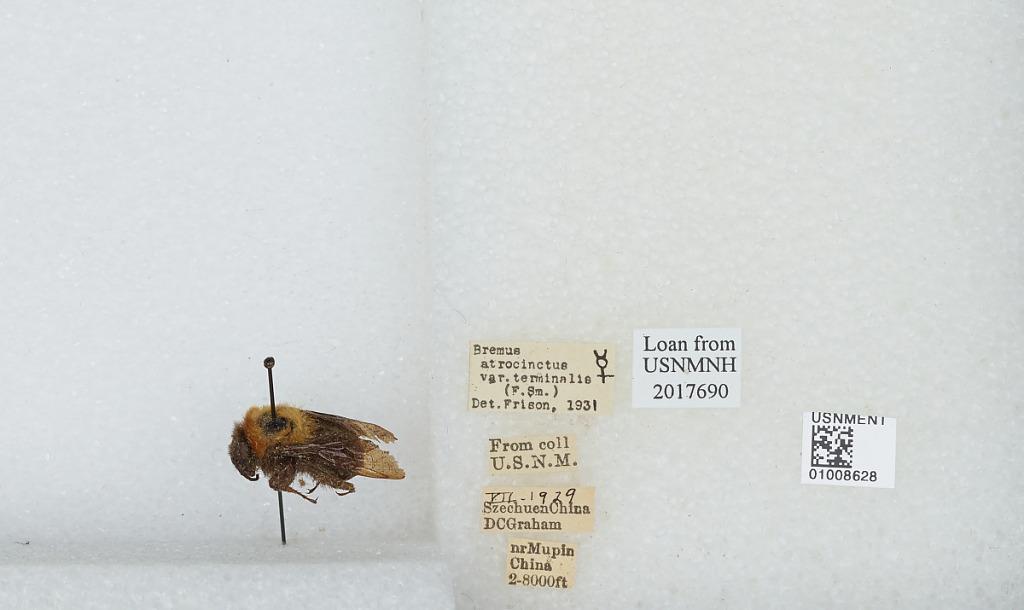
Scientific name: Bombus (Festivobombus) festivus Smith
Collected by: D. Graham
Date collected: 1929-7-
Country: China
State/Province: Sichuan
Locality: near Muping, formerly Mupin
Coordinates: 30.3692, 102.814
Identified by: Frison